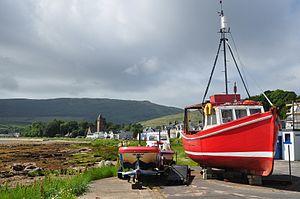
Lamlash est le plus grand village de l'île d'Arran, dans le Firth of Clyde, en Écosse. Il se situe à 6,5 km au sud du port de Brodick, dans une baie de la côte est, en face de Holy Isle. Lamlash est le siège des autorités locales de l'île et de la police. L'unique école secondaire et le seul hôpital de l'île y sont également situés.